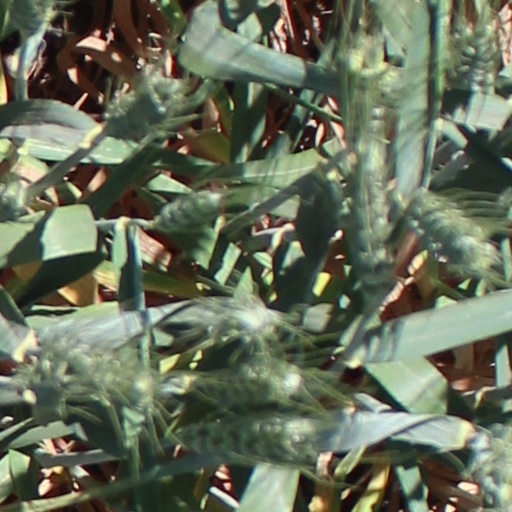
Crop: wheat